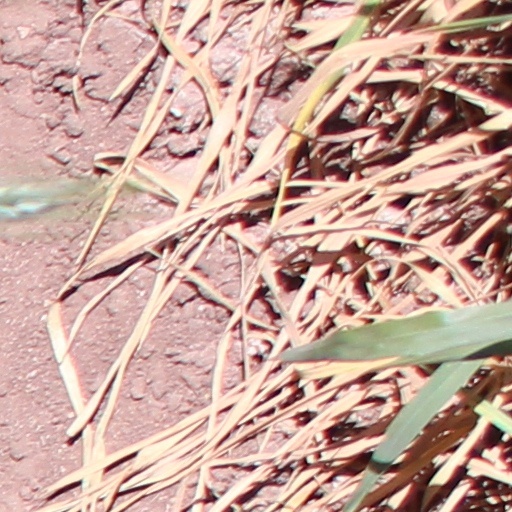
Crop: wheat